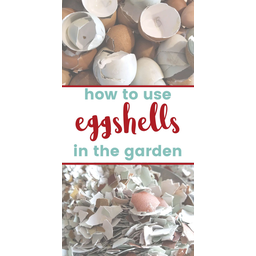
Label: eggshells